Soltau

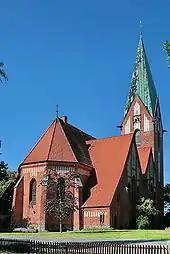
The Lutheran Church

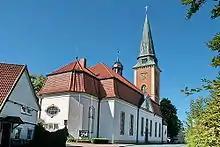
St. John's Church

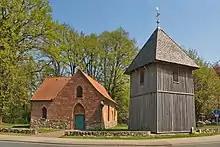
Village church of Wolterdingen

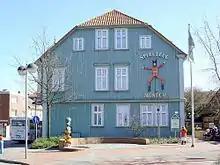
The North German Toy Museum in Soltau

Soltau churches include St. John's, which was first mentioned in 1464 and rebuilt after a fire in 1908. The Lutheran Church was the second Protestant church to be built in Soltau (in 1911) after St. John's had burnt down in 1906 and only a small replacement was built. Other religious buildings are the Catholic St. Mary's Church with a tower built in 1915 and a nave dating from 1975. The Holy Spirit Church in Wolterdingen is an old heath church which was built in a brick gothic style and mentioned in 1396, and when it was renovated from 1998 to 2001 medieval wall paintings were discovered. The Heidenhof Chapel was built in 1349, and the Zion Church of the Independent Evangelical-Lutheran Church dates from 1888.